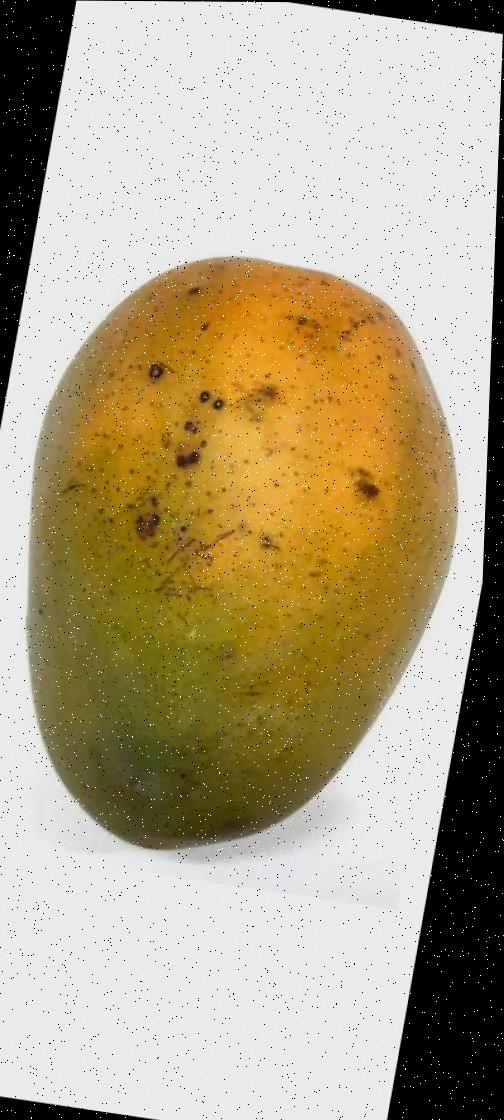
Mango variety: Himsagor